History of Lake Wawasee

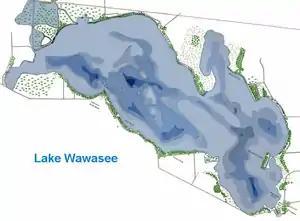
Lake Wawasee 1910

Lake Wawasee is a large, natural, freshwater lake southeast of Syracuse in Kosciusko County, Indiana. It is the largest natural lake within Indiana's borders.